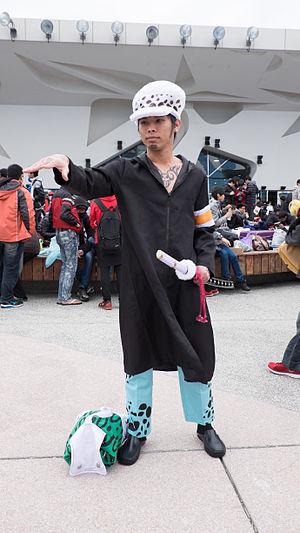
L'équipage du Heart est une bande de pirates fictive du manga One Piece et de l'anime éponyme.